Nissan Silvia

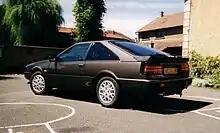
Nissan Silvia Hatchback in Europe

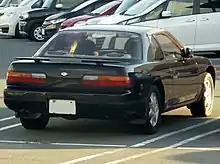
Facelift Nissan Silvia Q's rear (PS13)

The Silvia continued to be sold as the 200SX in North America, with either the two-door coupé or the three-door liftback bodywork. It was originally powered by the 2.0 L inline-four L20B engine, although in 1980 California-market cars received the twin-plug Z20 NAPS-Z inline-four of the same displacement. From the 1981 model year, this became the only engine available to the 200SX. Power is , channeled through a five-speed manual or a three-speed automatic and coupled with the H165 rear axle. For 1982 the 200SX was facelifted and gained the 2.2-liter Z22E engine coupled with the sturdier H190 rear axle. This model produces SAE at 5200 rpm. There were no significant changes for 1983 and these were sold well into the 1984 model year, as the S12 did not appear until February 1984.